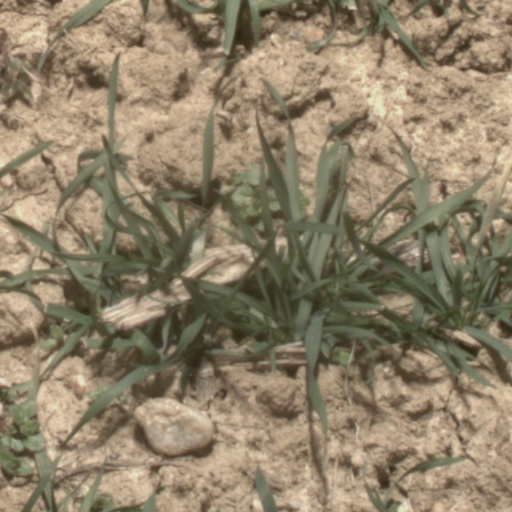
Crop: wheat